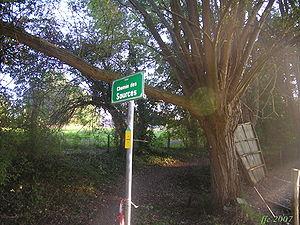
Au sources du Geer à Lens-Saint-Servais.